Peter Farquhar

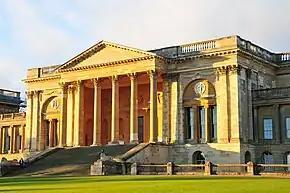
Stowe School

Farquhar was a teacher of English for 34 years, firstly at Manchester Grammar School (1970–82) then Stowe School (1983–2004). From 2007 he was an occasional lecturer at University of Buckingham. He was described by his friend and former pupil at Manchester, Michael Crick, as having "an acute understanding of the problems of modern adolescent boys. For some, he became almost like a second father."